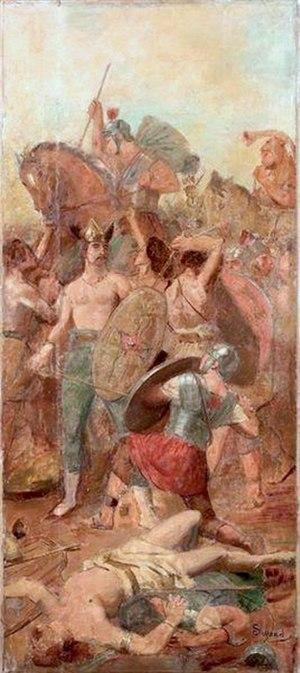
La bataille de l'Allia se déroule le 18 juillet 390/389 selon la chronologie varronienne ou 387/386 av. J.-C. selon la chronologie grecque et oppose les Gaulois Sénons de Brennus aux troupes de la République romaine sur les rives de l'Allia, un affluent du Tibre, à seulement 16 kilomètres de Rome. Les Gaulois remportent une victoire écrasante qui leur ouvre la route de Rome. Les Romains ont tout juste le temps de mettre en sûreté à Cæré les vestales et les flamines qui emportent les objets sacrés. Quelques jours plus tard, Rome est investie par les Gaulois et mise à sac.